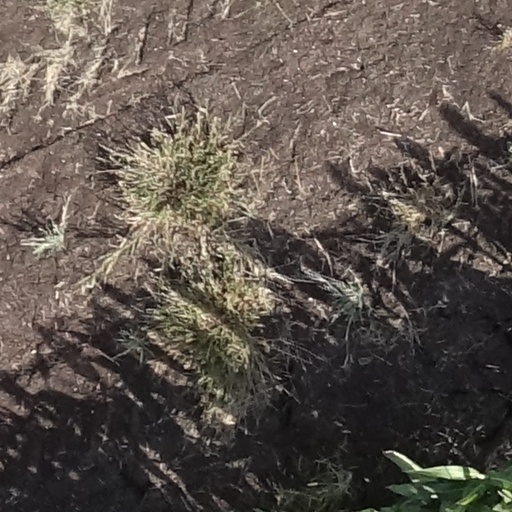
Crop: sorghum